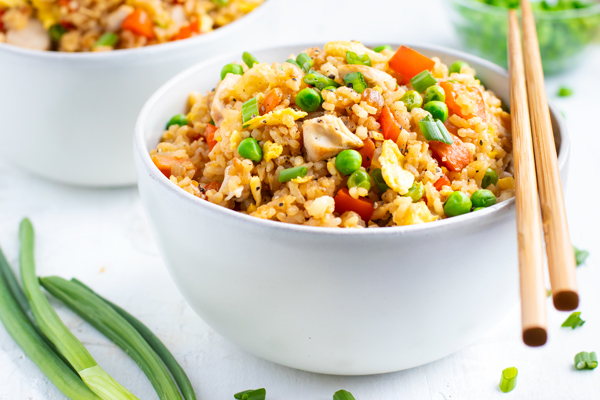
Dish: fried_rice